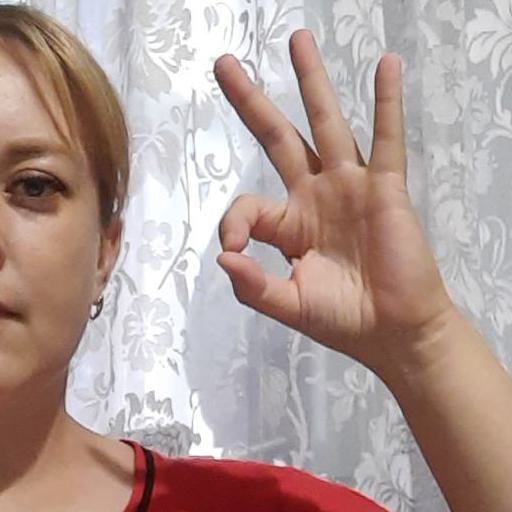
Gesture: ok